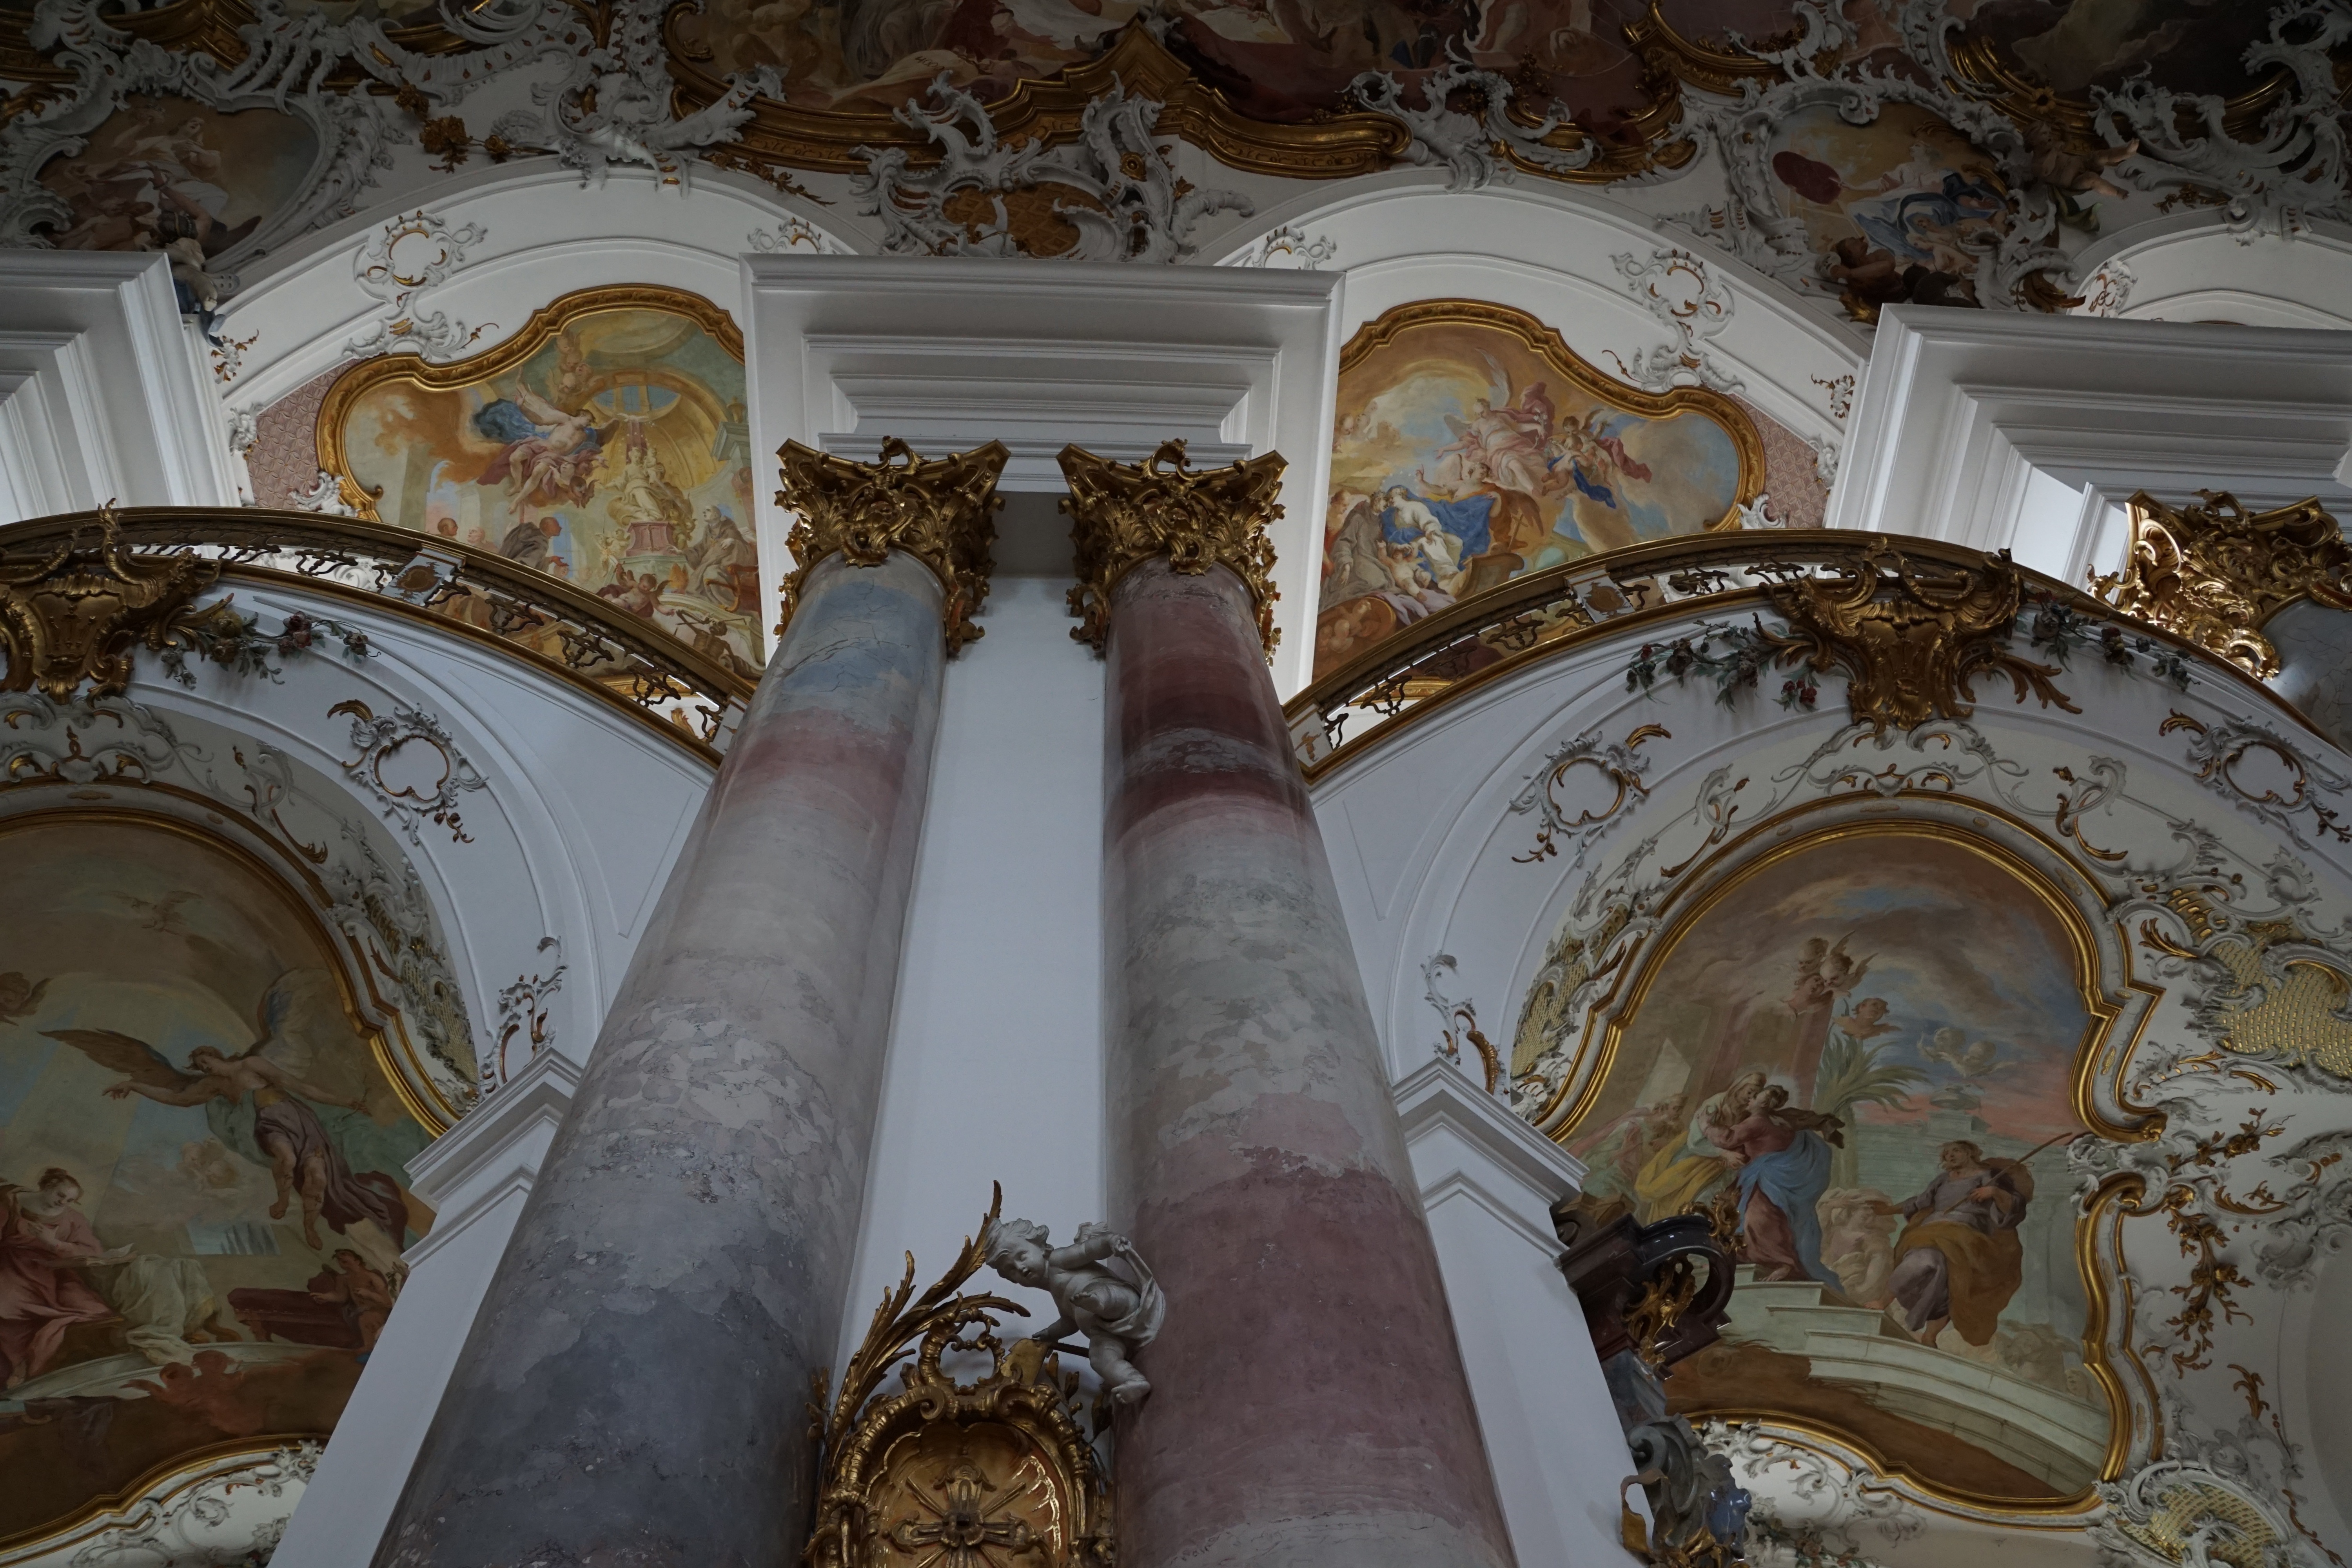
structure, palace, arch, church, chapel, place of worship, art, temple, faith, germany, basilica, carving, baroque, god, munster, zwiefalten, ancient history